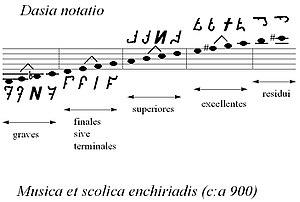
Le Musica enchiriadis est un traité musical datant de la fin du IXᵉ siècle ; son auteur est anonyme. C'est le plus ancien texte qui nous soit resté contenant une tentative d'élaboration d'un système de règles pour la polyphonie dans la musique occidentale. Dans un premier temps ce traité a été attribué à Hucbald de Saint-Amand, mais cette attribution a été depuis contestée. D'autres historiens l'ont attribué à Odon de Cluny ou à Hoger.